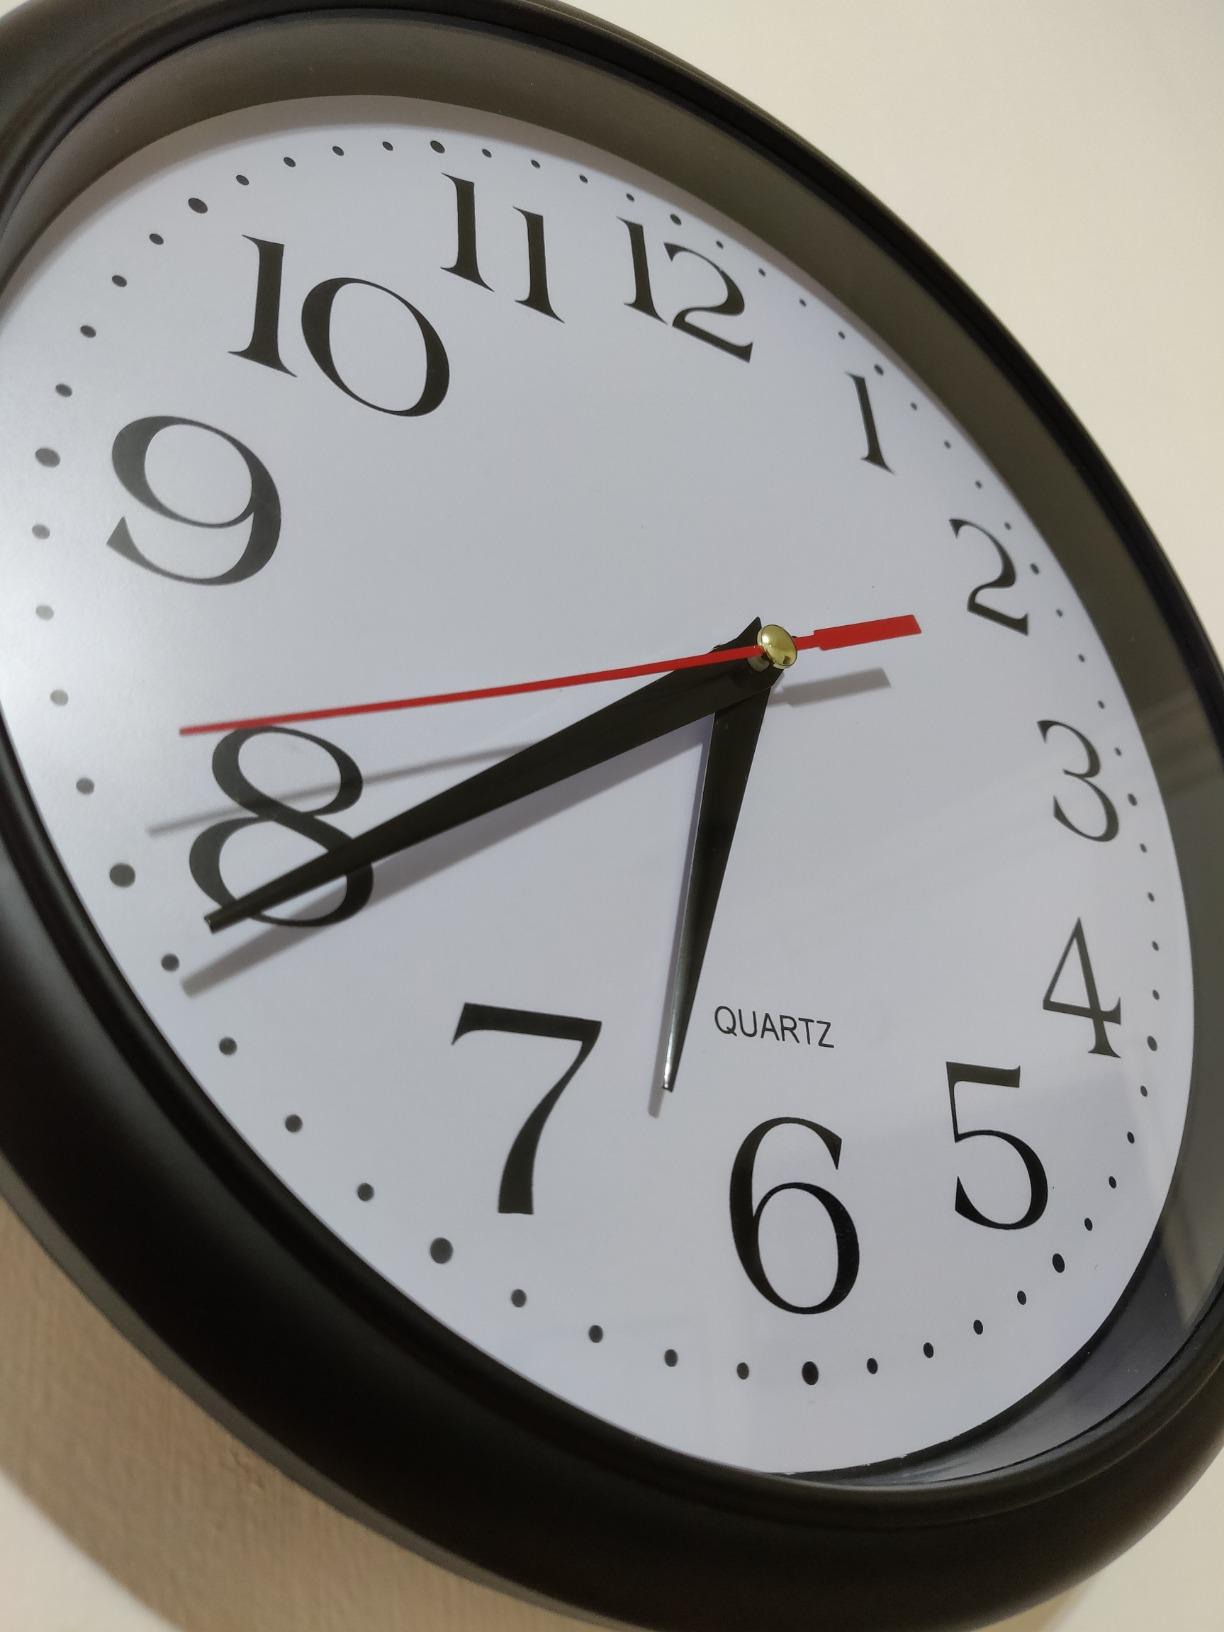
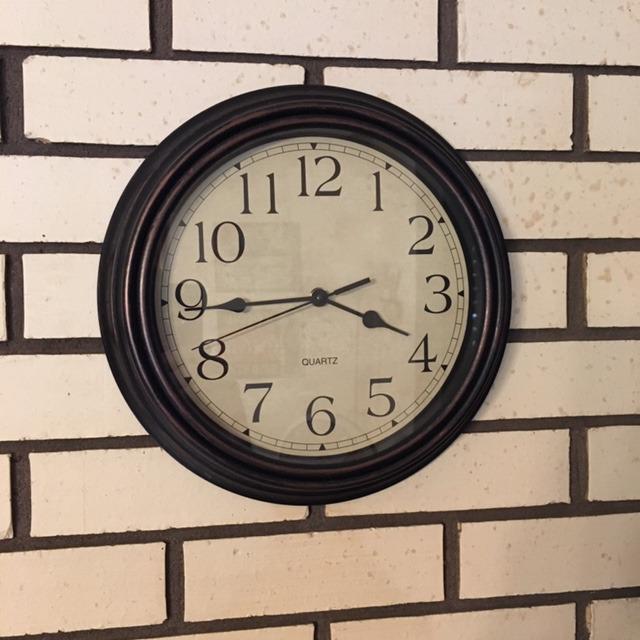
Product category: clock
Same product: no